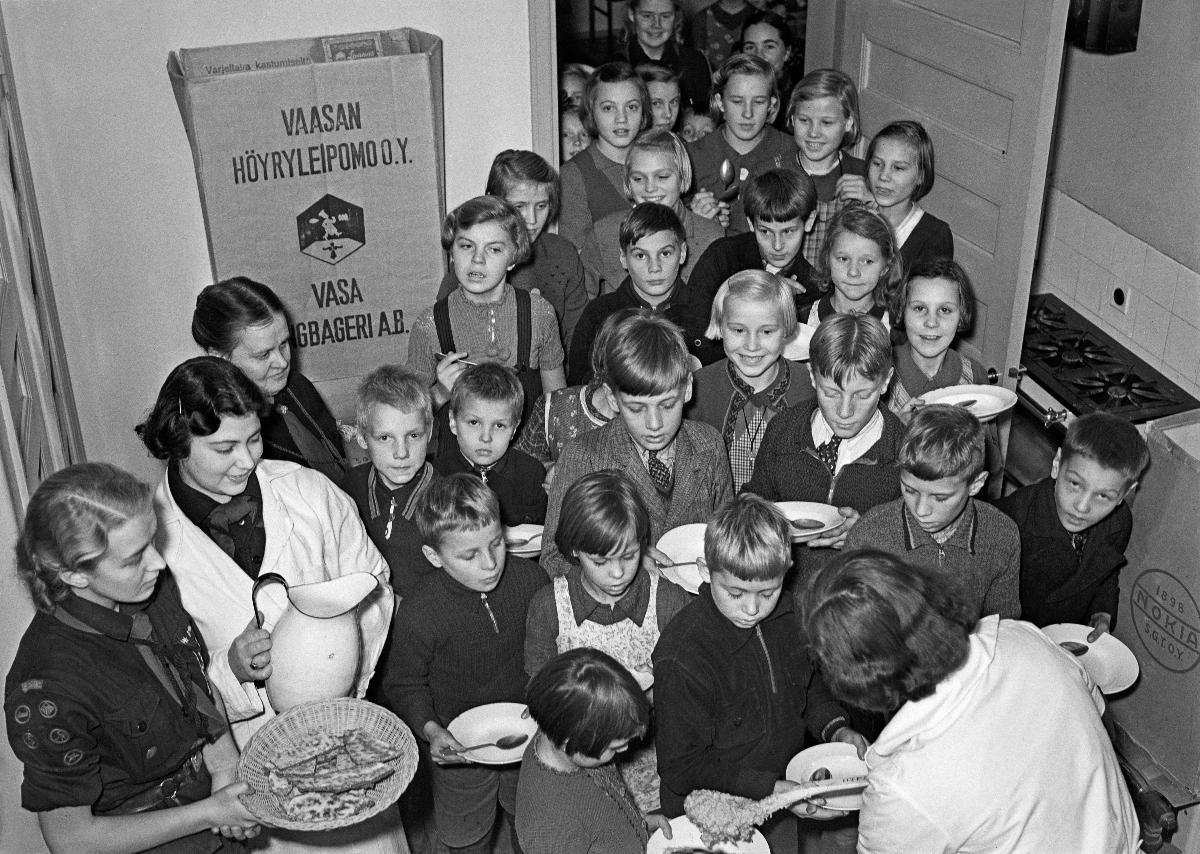
Vapaa-ajan toimintaa lapsille
Fritidssysselsättning för barn; Leisure activity for children
sisällön kuvaus: Lapset ruokajonossa Vallilan ruotsinkielisessä kansakoulussa Helsingissä marraskuussa 1939. content description: Children are queueing for food in Vallila Swedish elementary school, Helsinki in November 1939. innehållsbeskrivning: Barnen står i matkö i Vallgård svenska folkskola, Helsingfors november 1939.
Kuvaaja: Sundström, Hugo, kuvaaja
Vuosi: 1939
Paikka: Suomi, Uusimaa, Helsinki
Aiheet: HBL; lapset (ikäryhmät) (ikäryhmät); toiminta; ruokailu; jonot; children; action; activity; food; queues; queueing; eating arrangement; verksamhet; barn; sysselsättning; köer; matkö; mat; bespisning